Xunke County

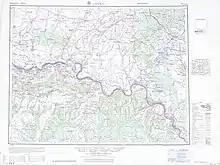
Qike (labelled as Ch'i-k'o ) (1951)

Xunke County has a population of about 82,000, per a 2023 government publication. The population of the county was in 1999.